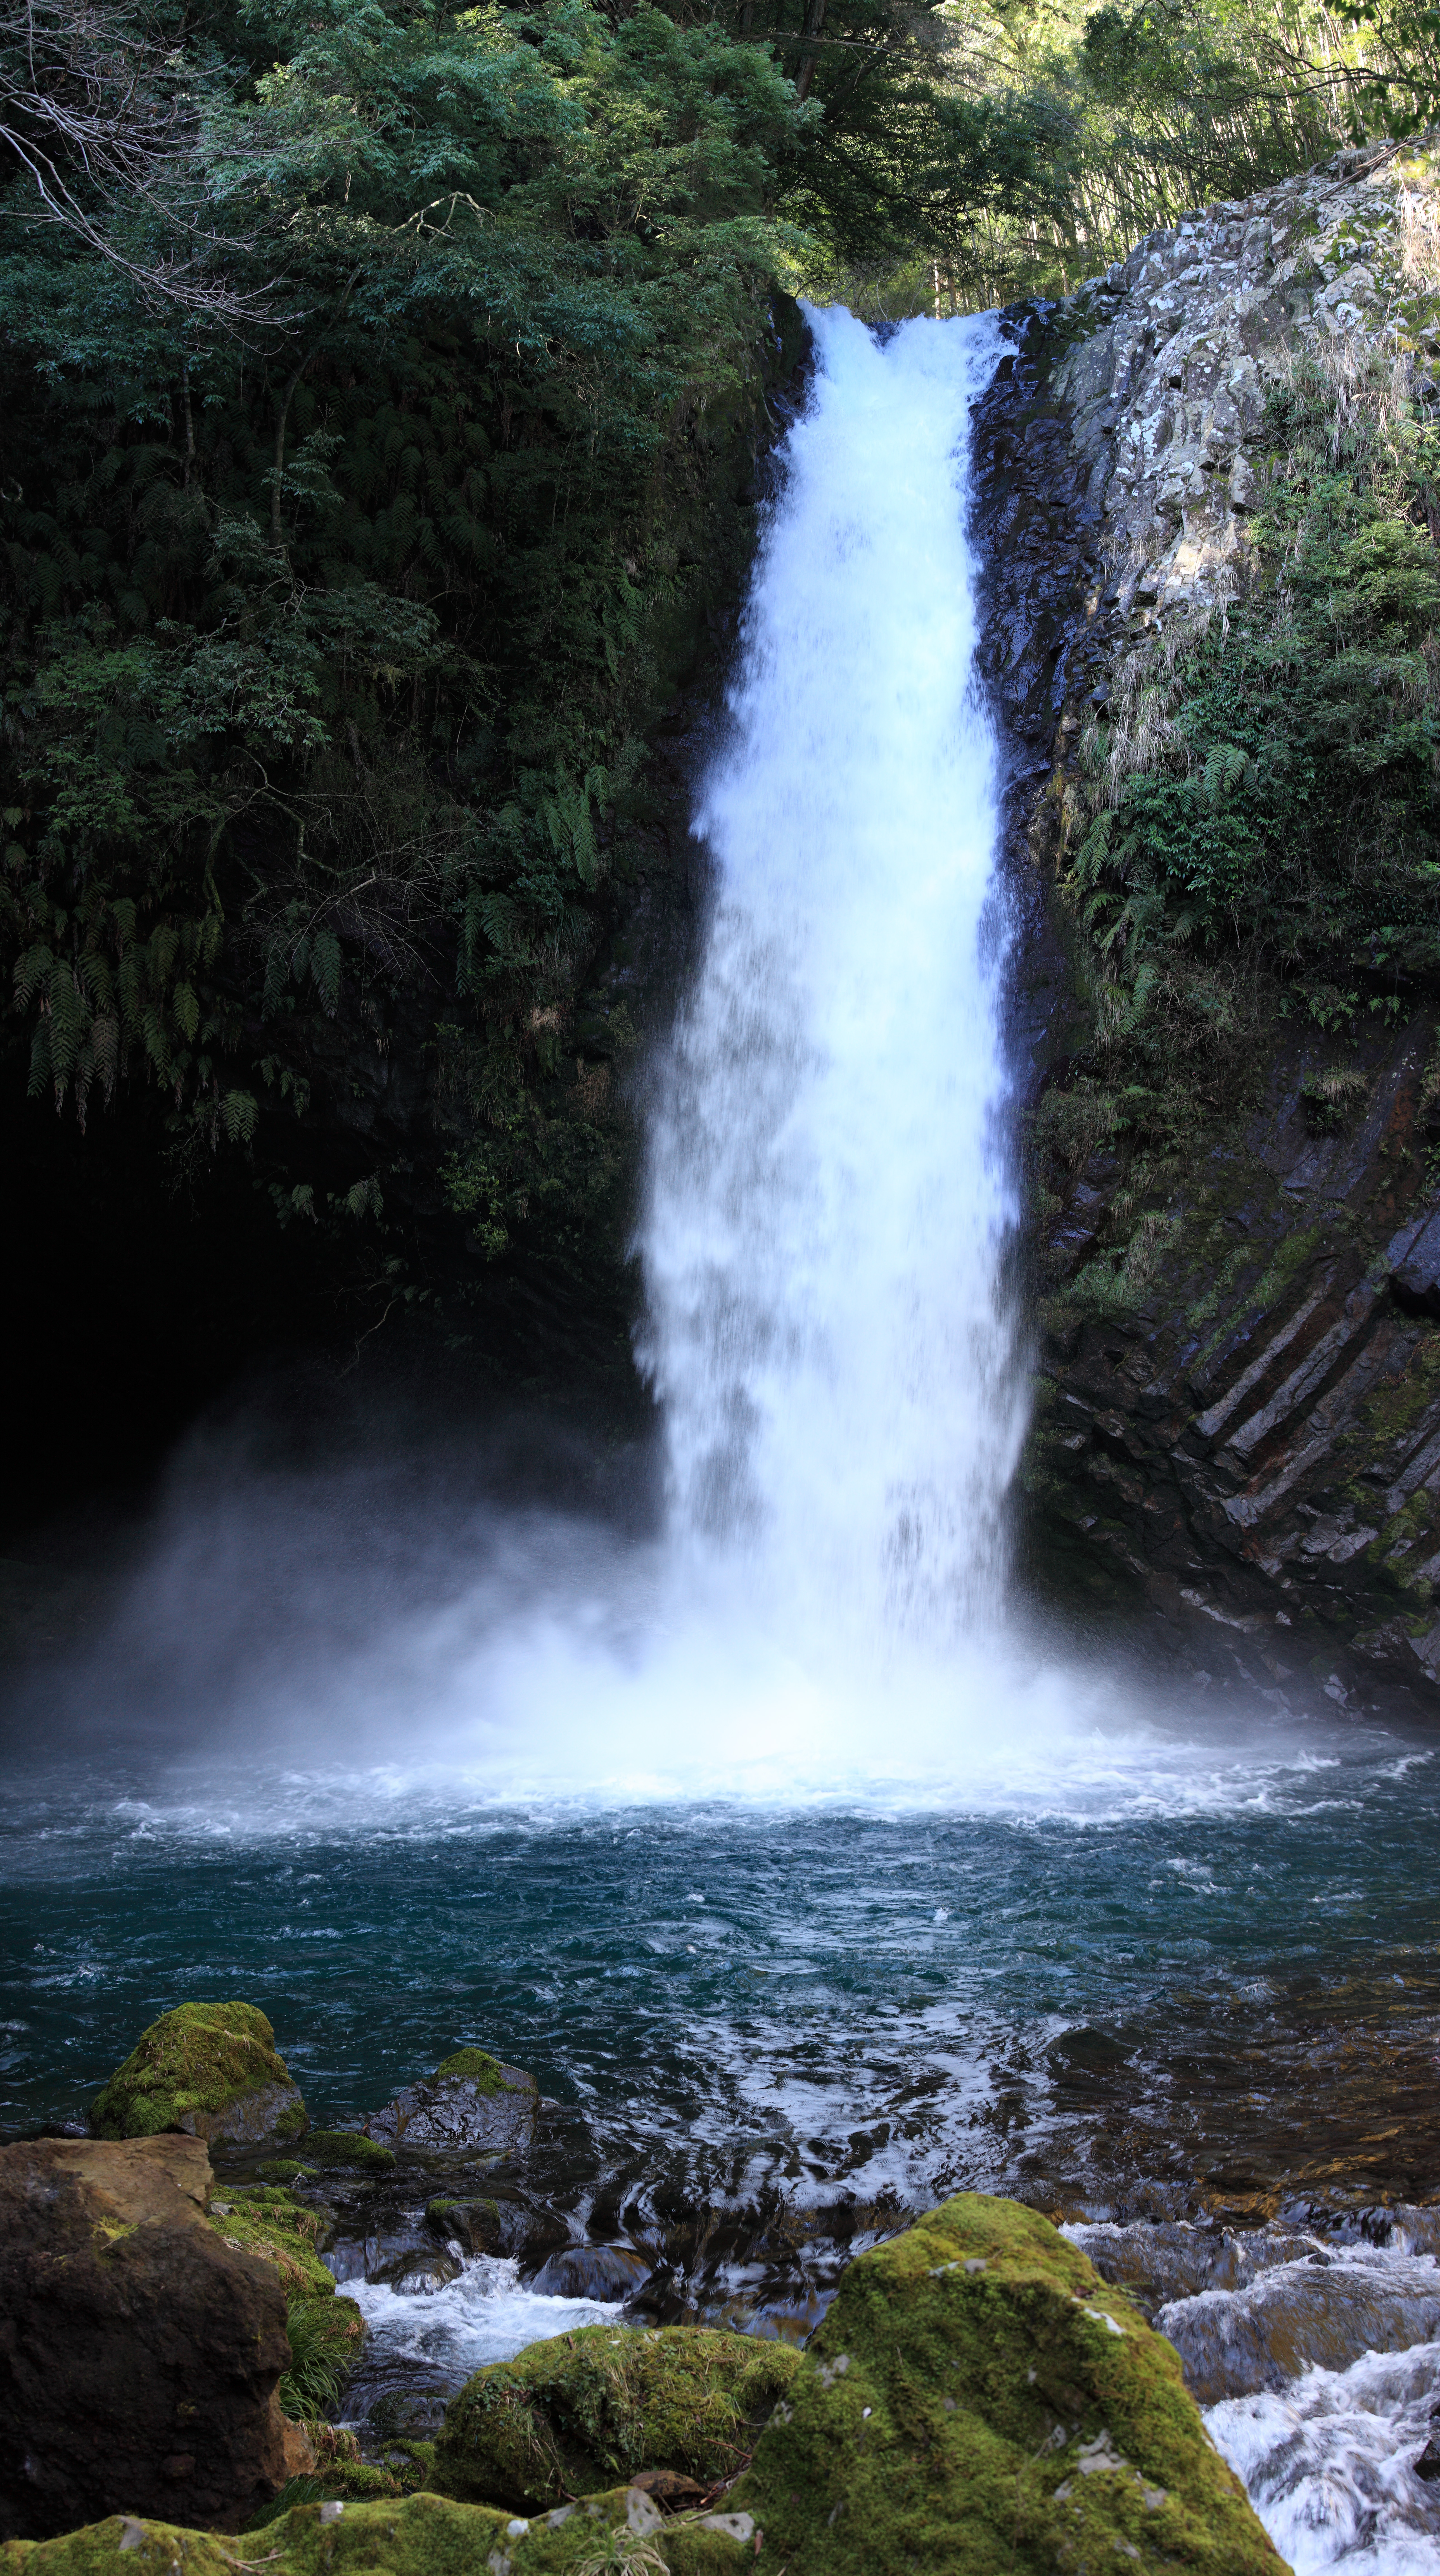
water, nature, rock, waterfall, panorama, stream, high, body of water, cool image, photomerge, 5d, wasserfall, hires, markii, water feature, watercourse, pano, hi, res, resolution, stitch, joren